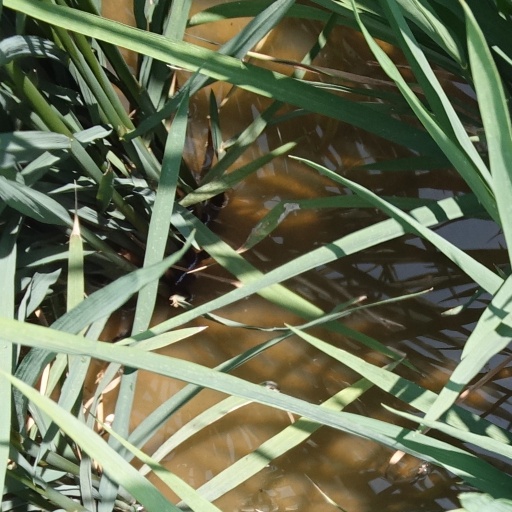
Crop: rice